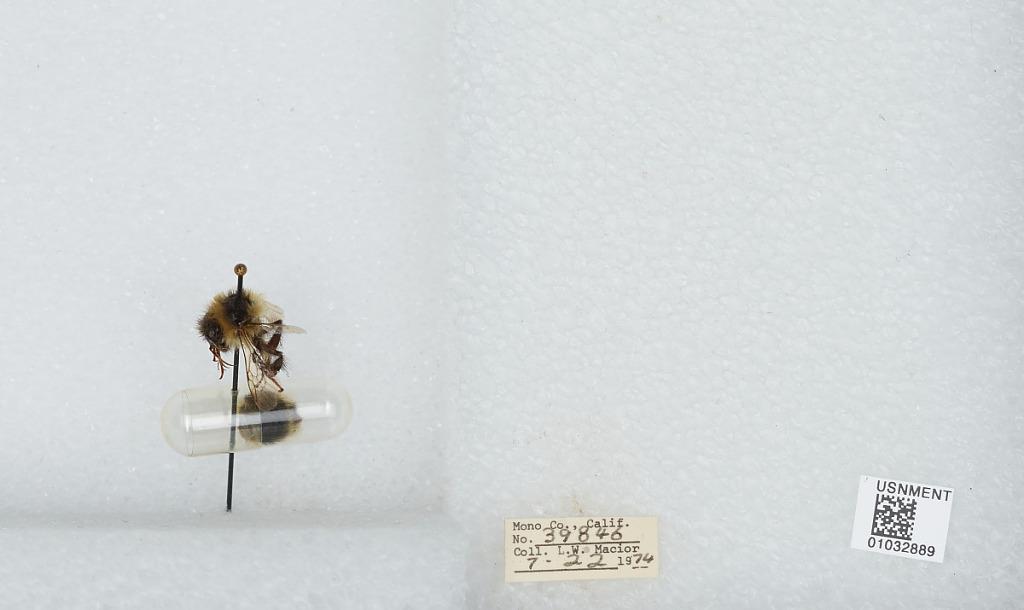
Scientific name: Bombus (Cullumanobombus) rufocinctus Cresson
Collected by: L. Macior
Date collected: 1974-7-22
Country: United States
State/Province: California
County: Mono
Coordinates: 37.92, -118.87